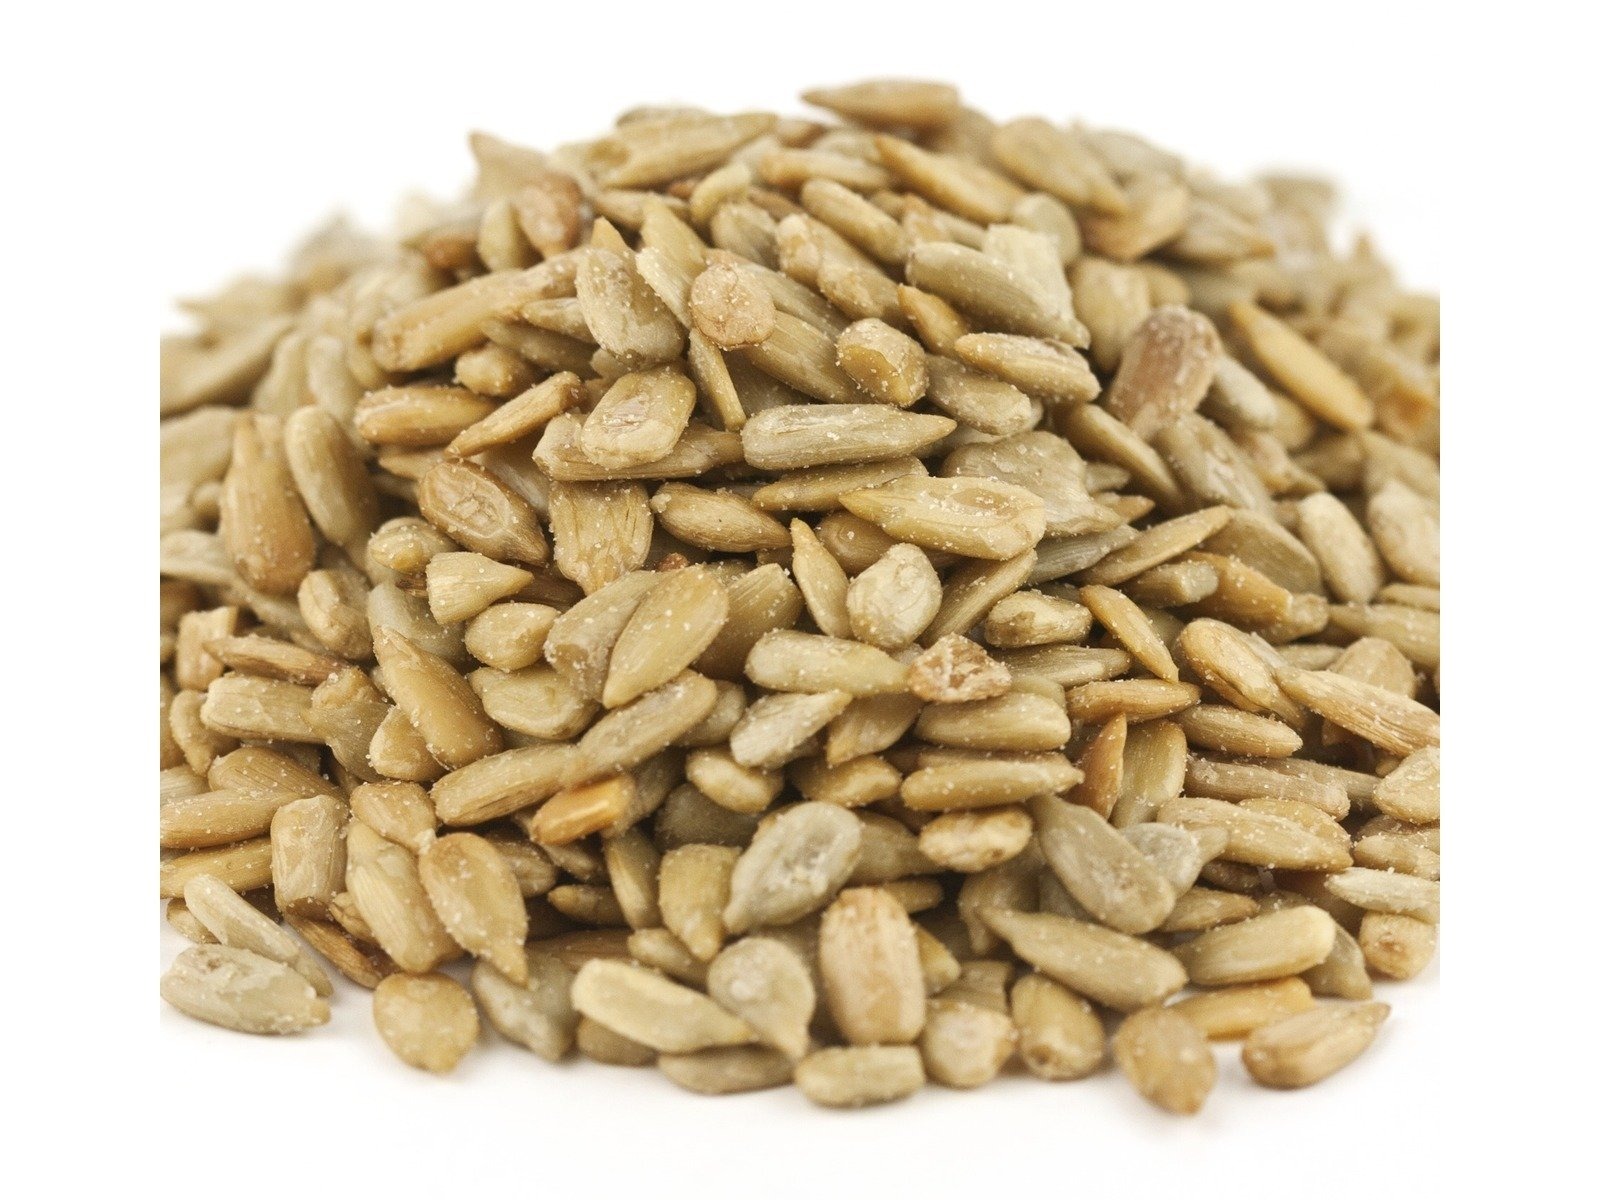
Item Name: Yankee Traders Brand Sunflower Seeds, Salted and Roasted, 2 Pound
Bullet Point 1: 2 pound of roasted and salted sunflower meat
Bullet Point 2: Medium sized seeds
Bullet Point 3: Meats have been removed from the shell
Bullet Point 4: Delicious and healthy snacking
Value: 32.0
Unit: Ounce

Price: 19.95